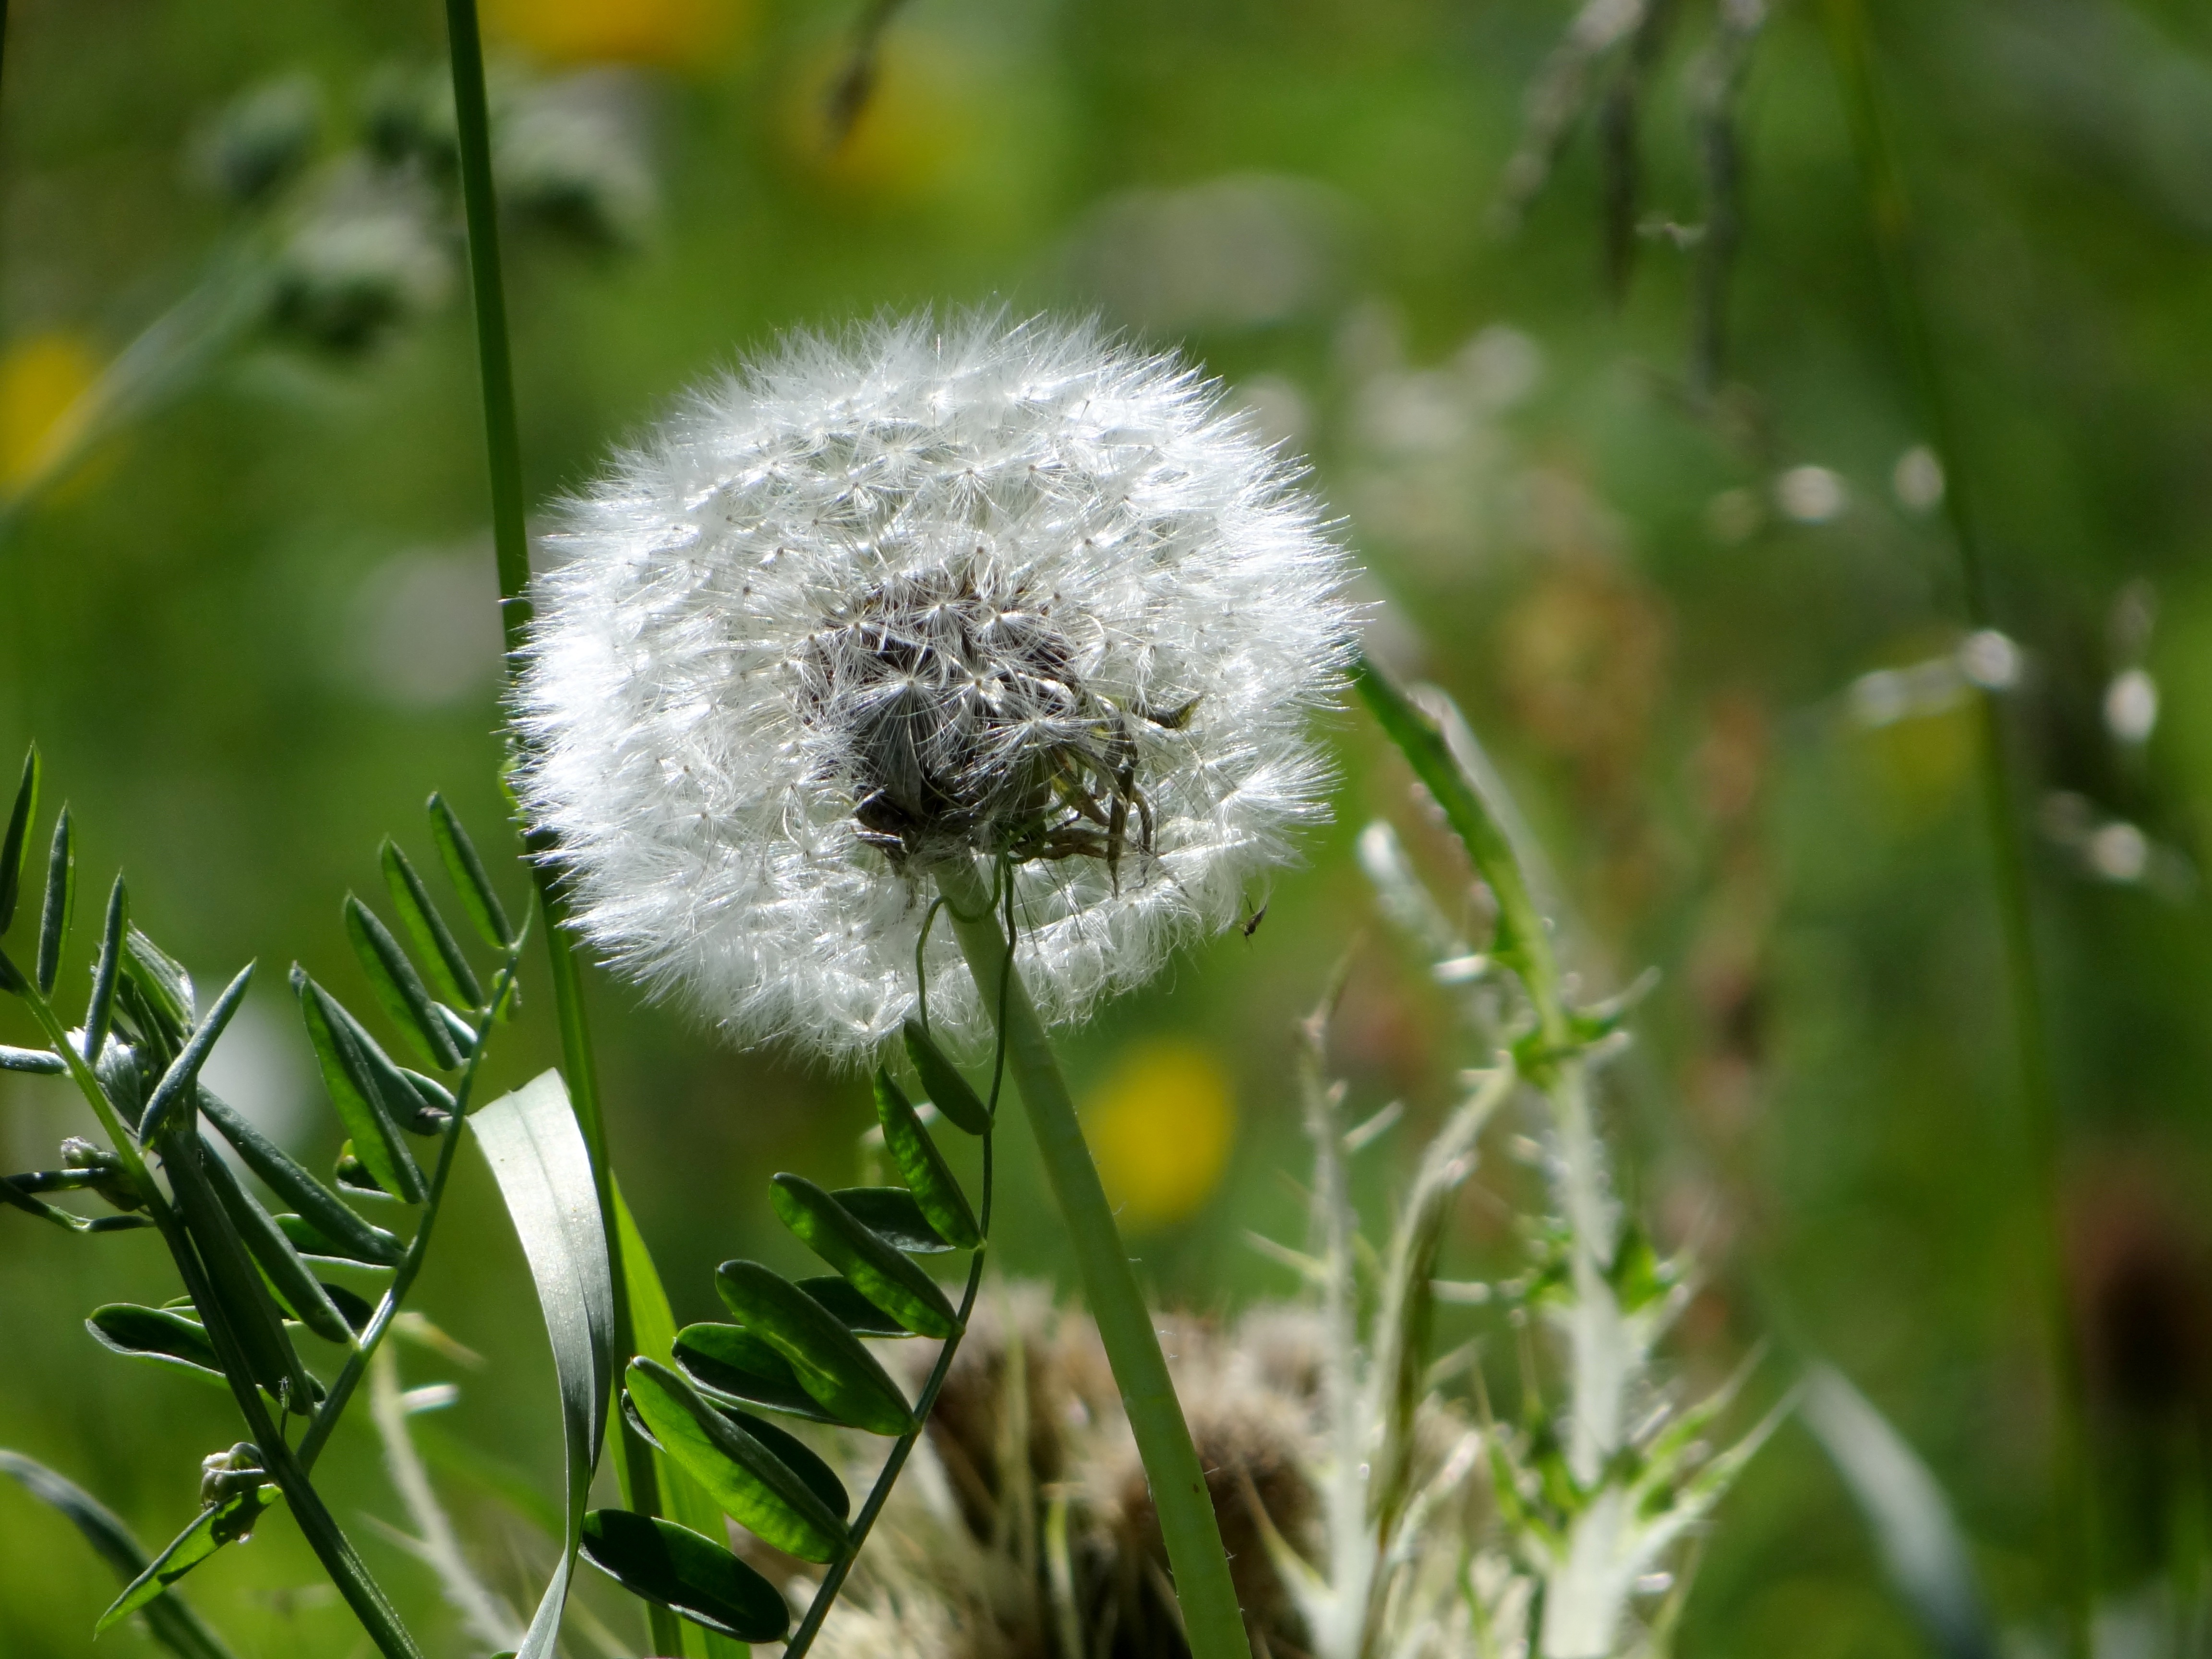
nature, grass, plant, field, meadow, dandelion, flower, green, botany, flora, fauna, wildflower, close up, pointed flower, macro photography, flying seeds, flowering plant, daisy family, plant stem, land plant